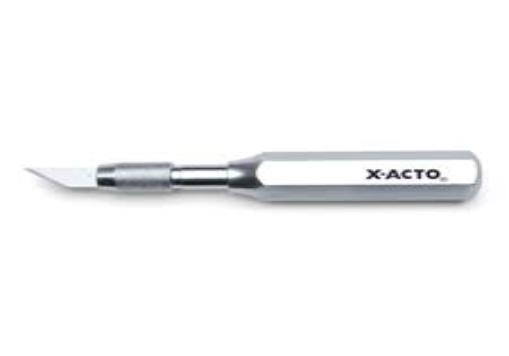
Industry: Necessities